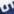
Number: 5